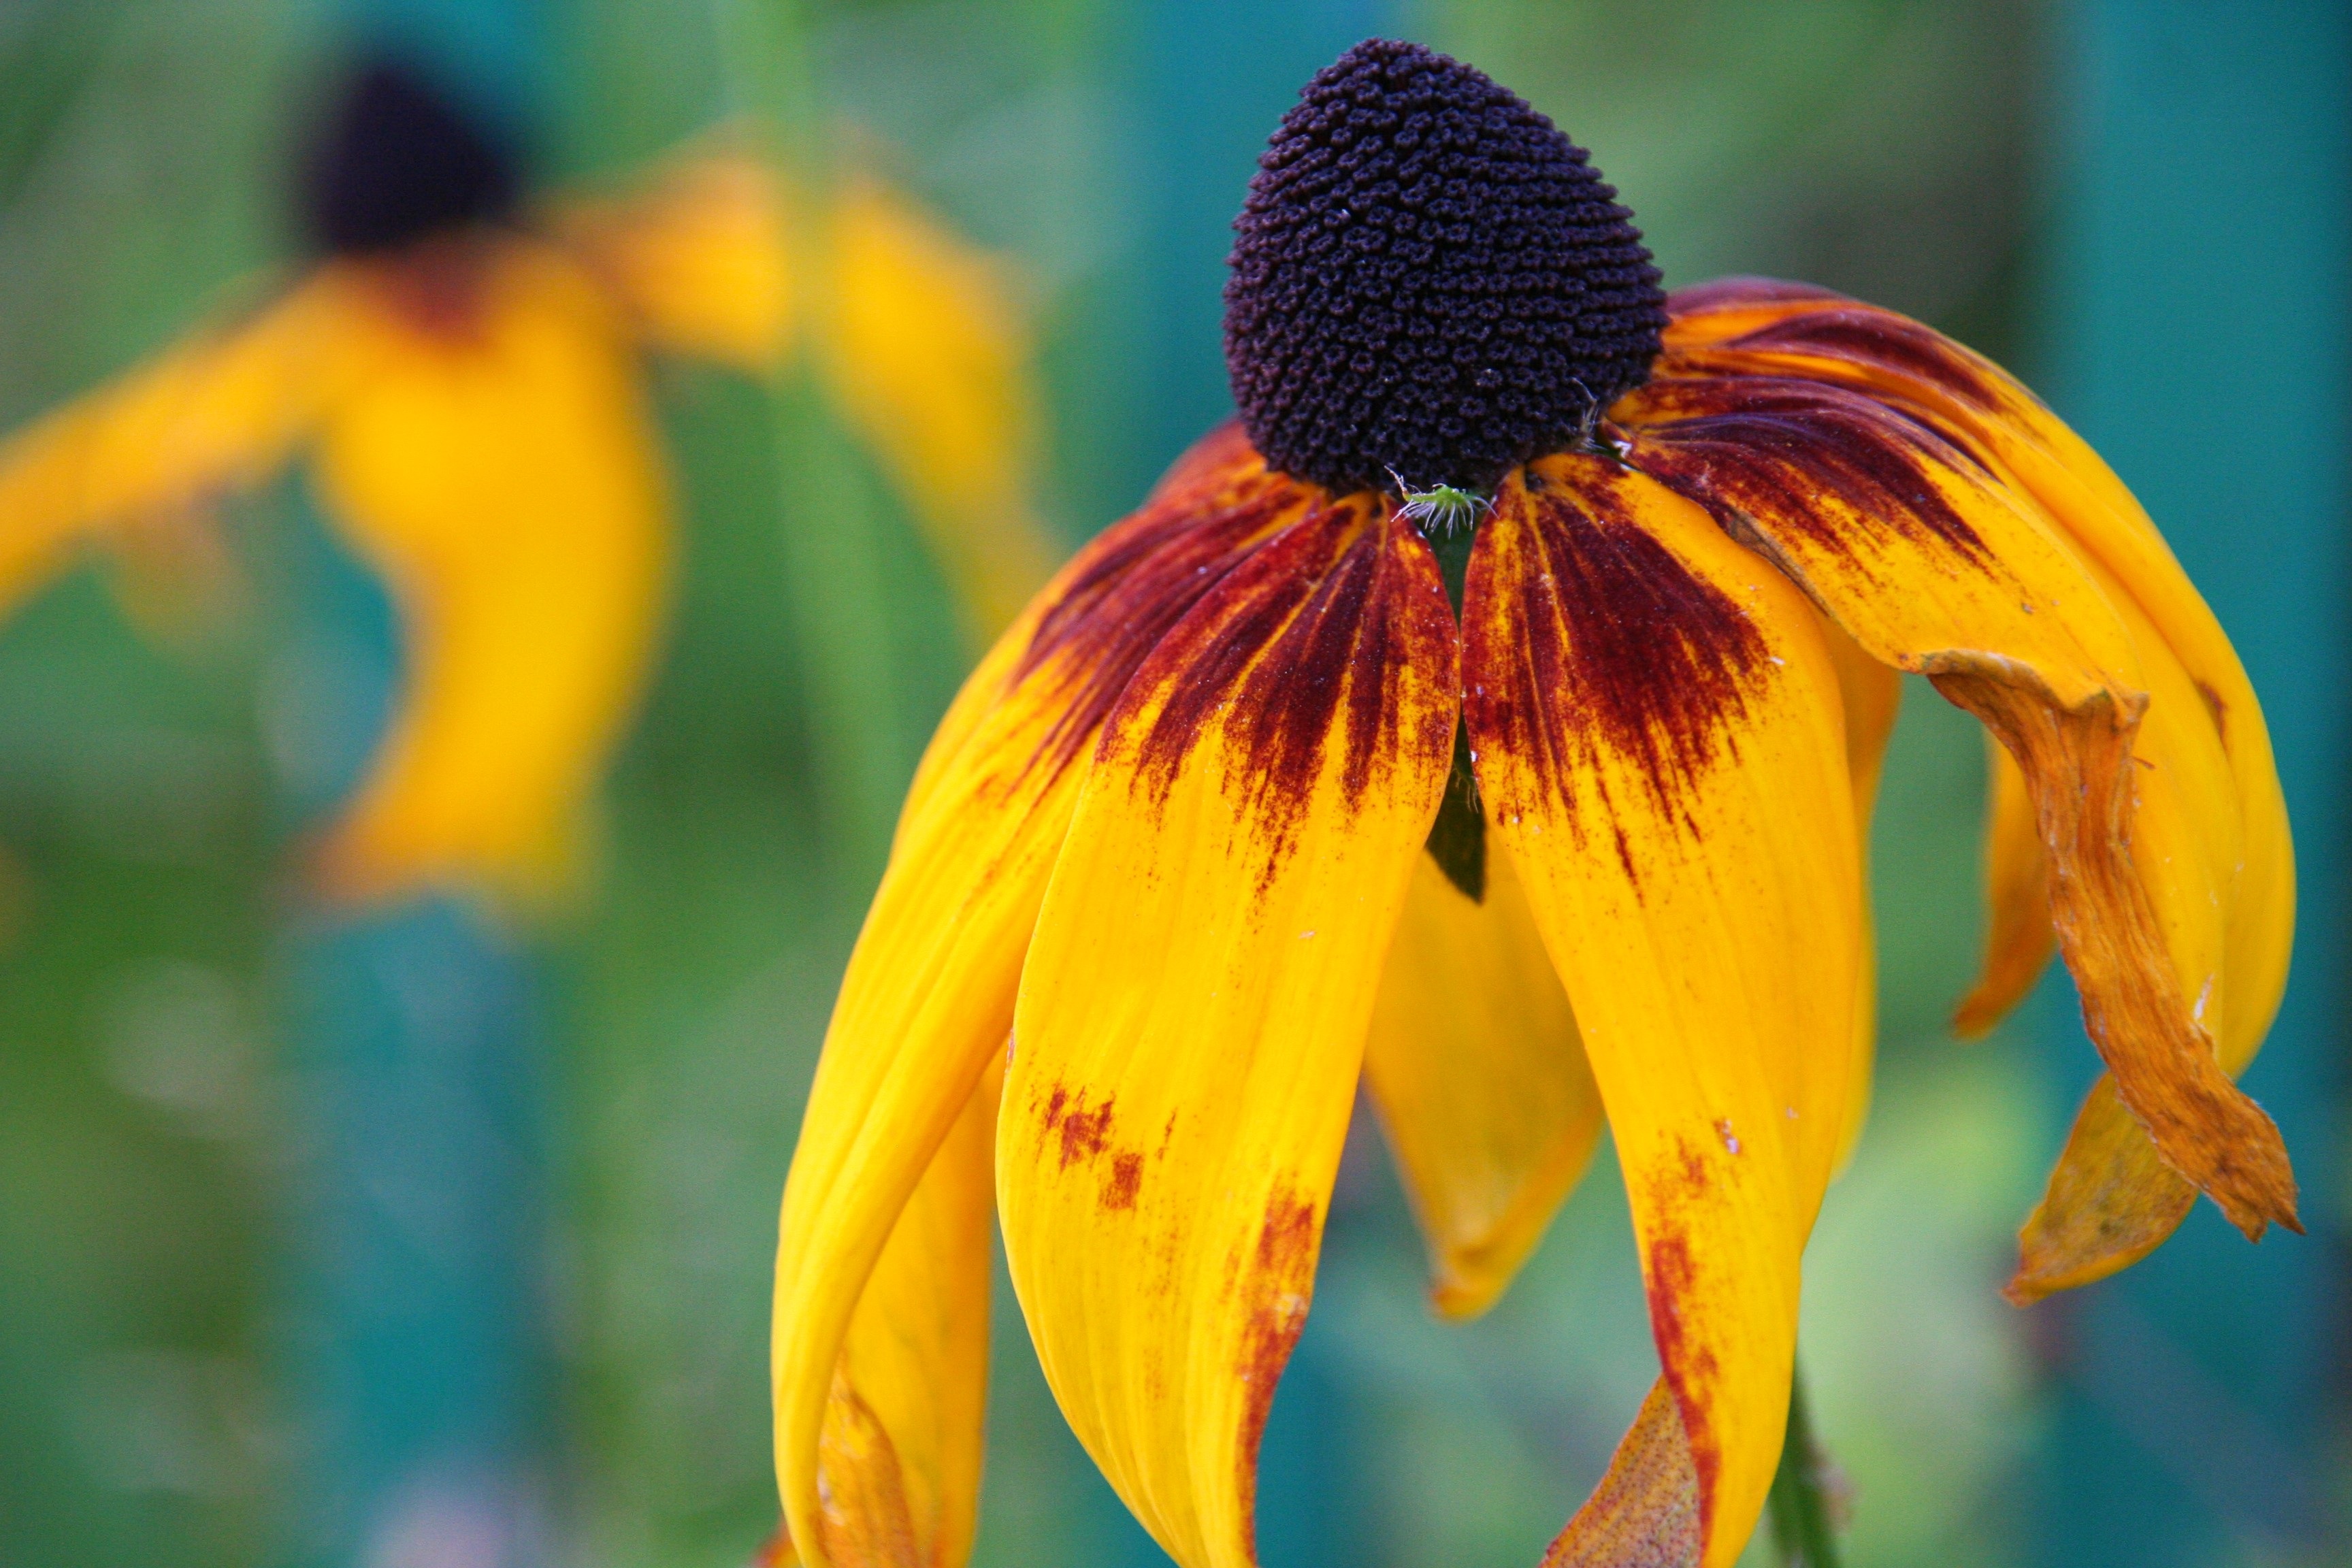
nature, plant, leaf, flower, petal, pollen, autumn, botany, yellow, closeup, flora, sunflower, wildflower, close up, eye, macro photography, flowering plant, daisy family, plant stem, land plant